Róbert Ilosfalvy

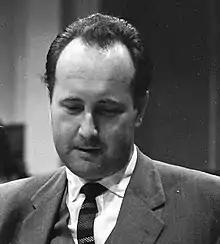
Róbert Ilosfalvy

Róbert Ilosfalvy (June 18, 1927 – January 6, 2009) was a Hungarian operatic tenor; he possessed a voice of lyric grace and dramatic power enabling him to sing a wide range of roles in the Italian, German, and French repertories.